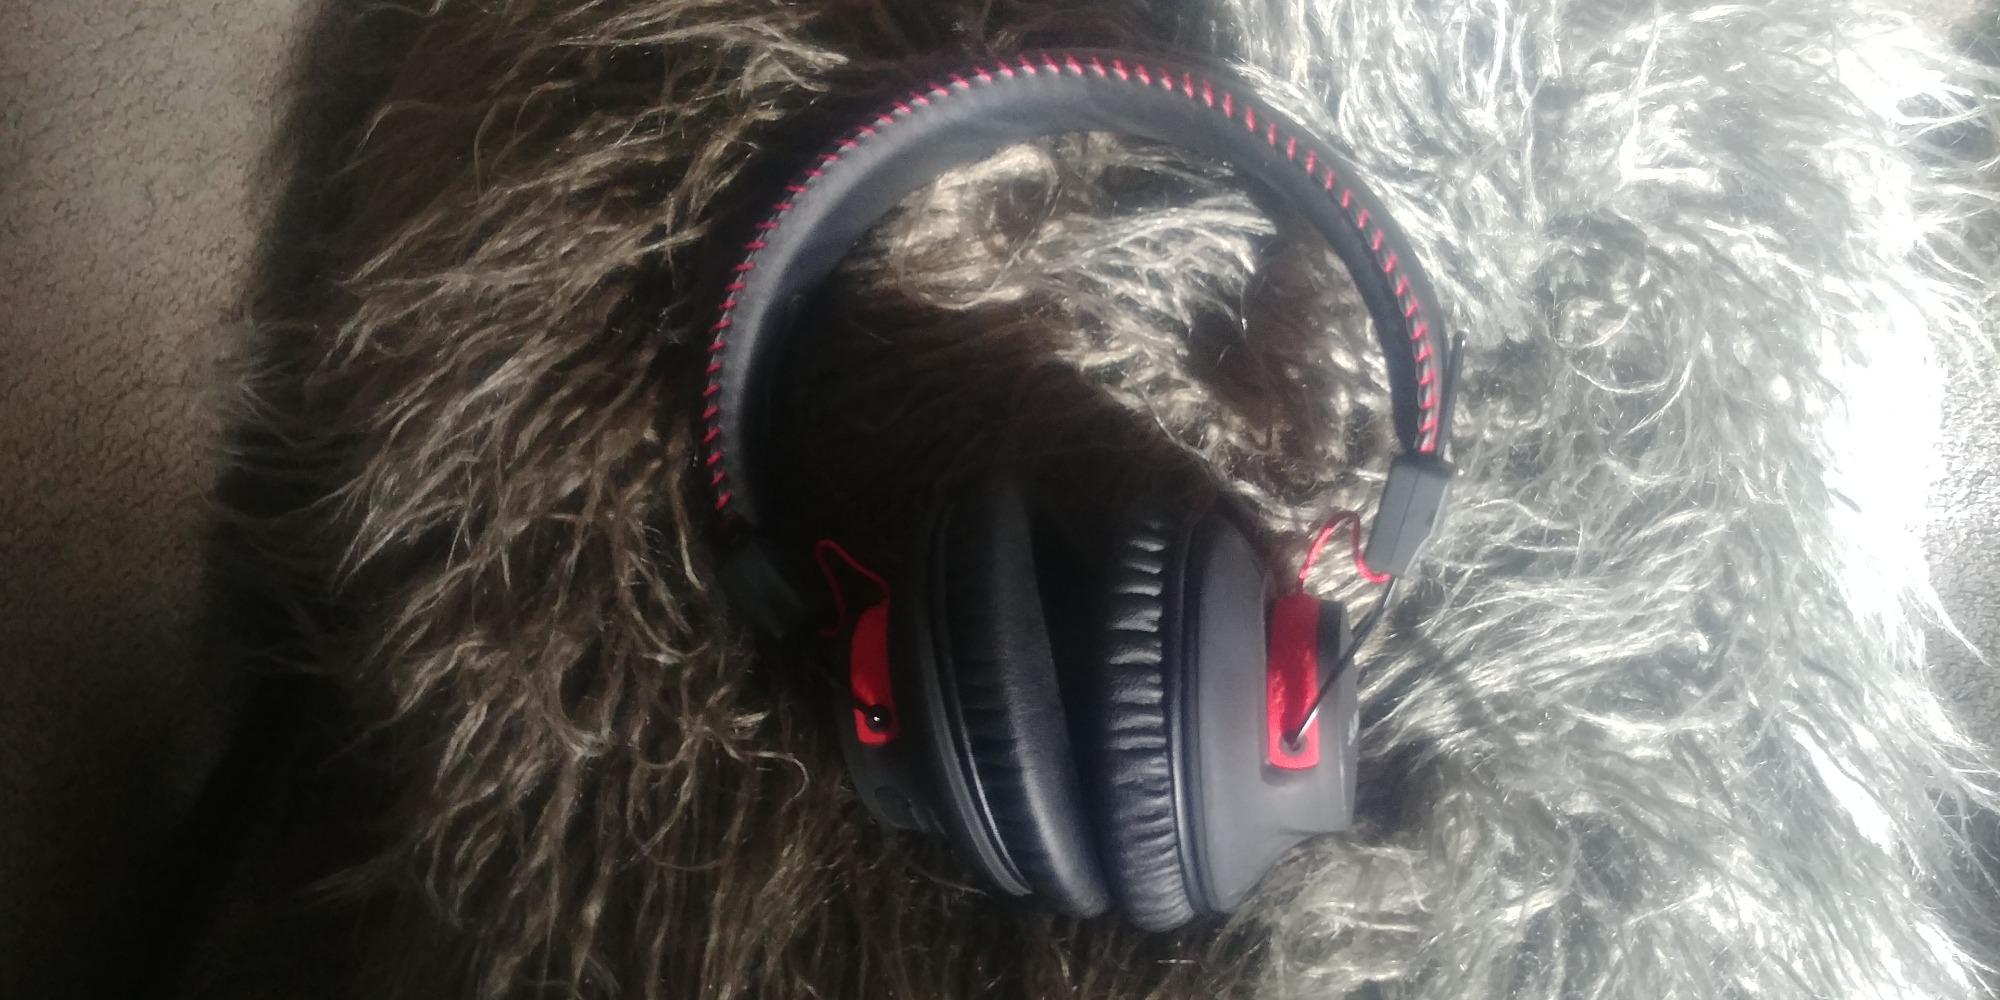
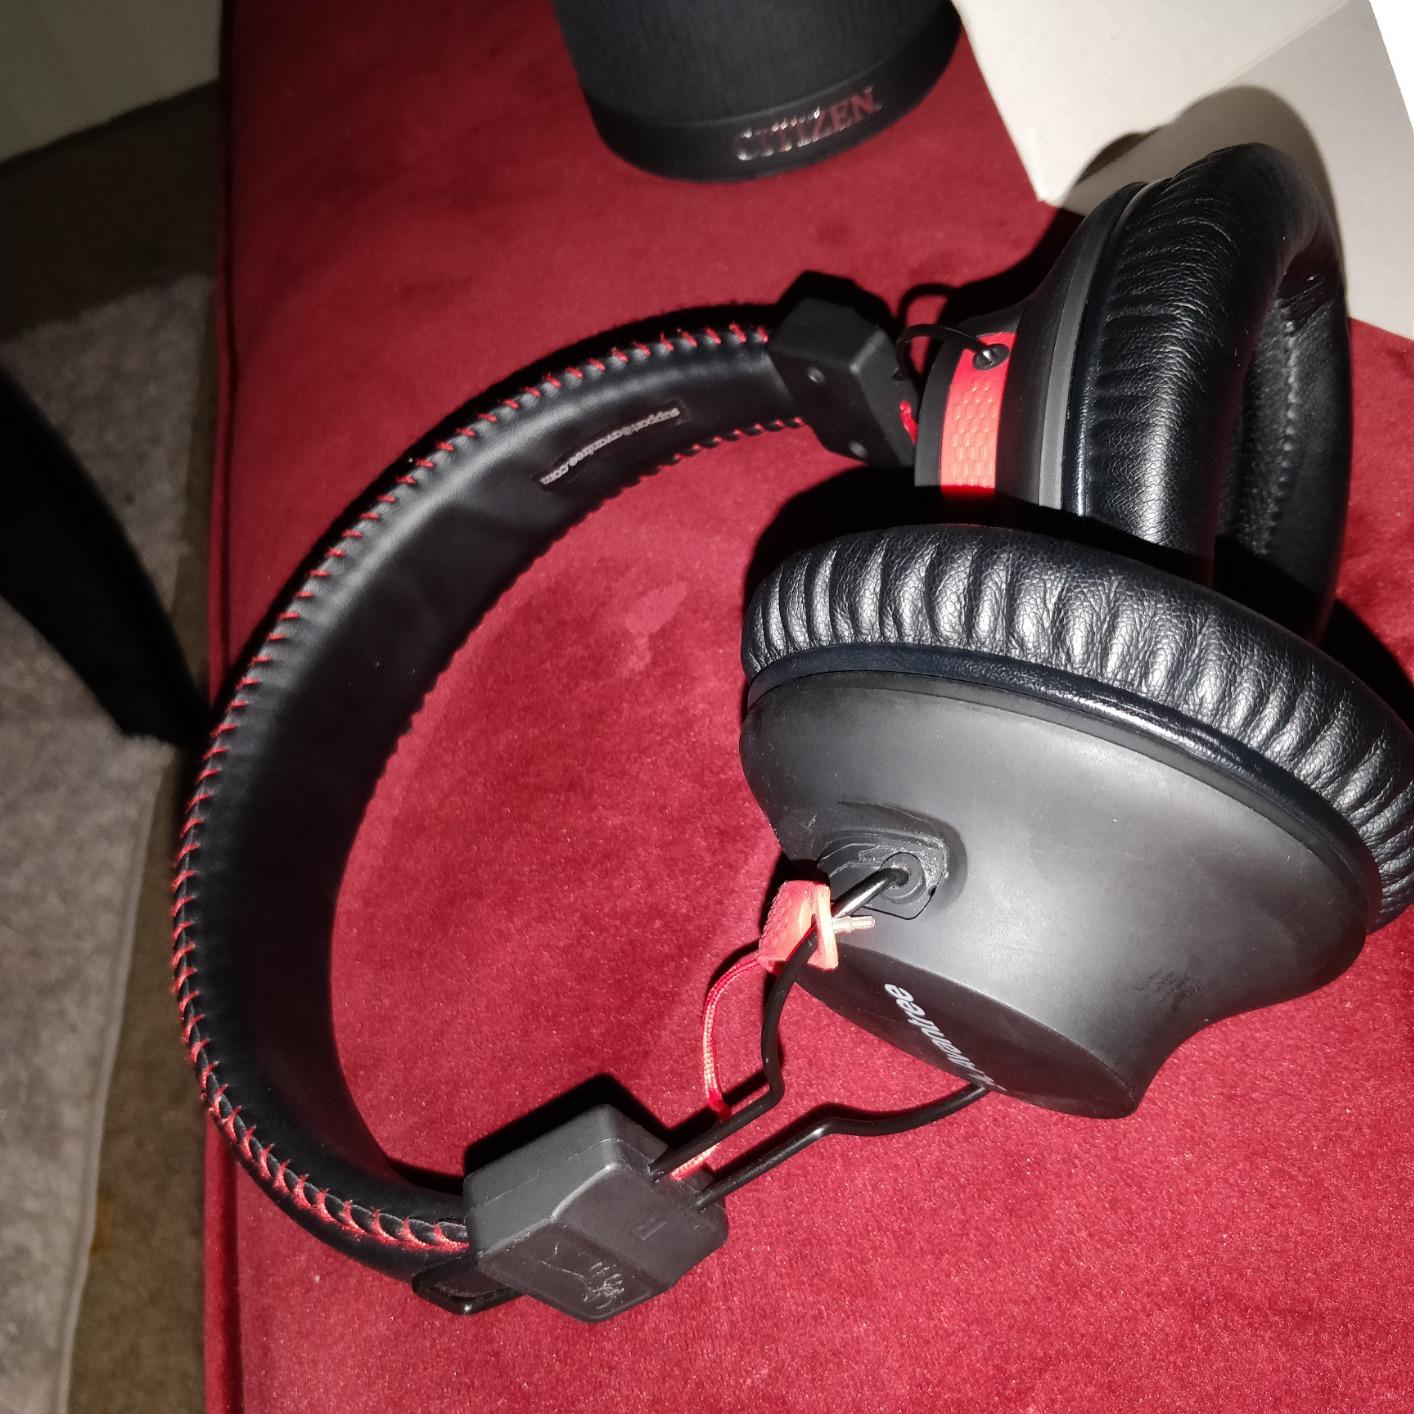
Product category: headphones
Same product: yes